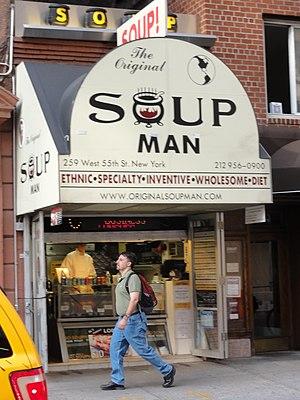
Seinfeld est une série télévisée humoristique américaine en 180 épisodes de 23 minutes créée par Jerry Seinfeld et Larry David et diffusée du 5 juillet 1989 au 14 mai 1998 sur le réseau NBC.